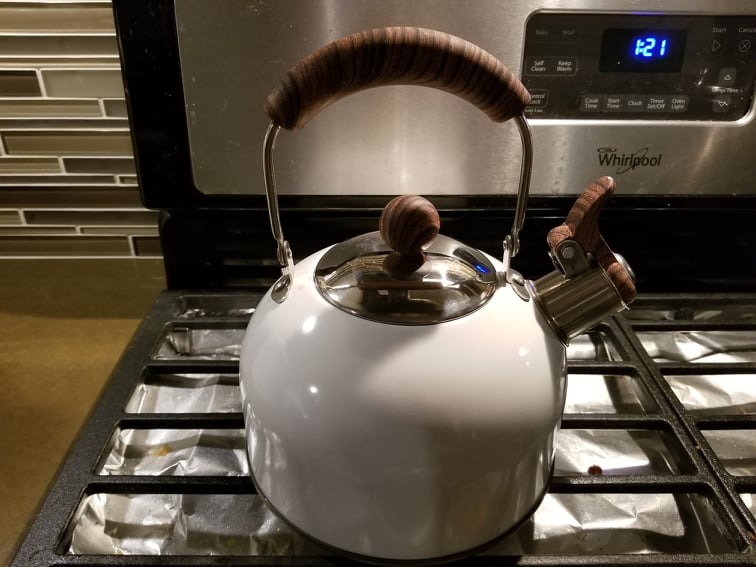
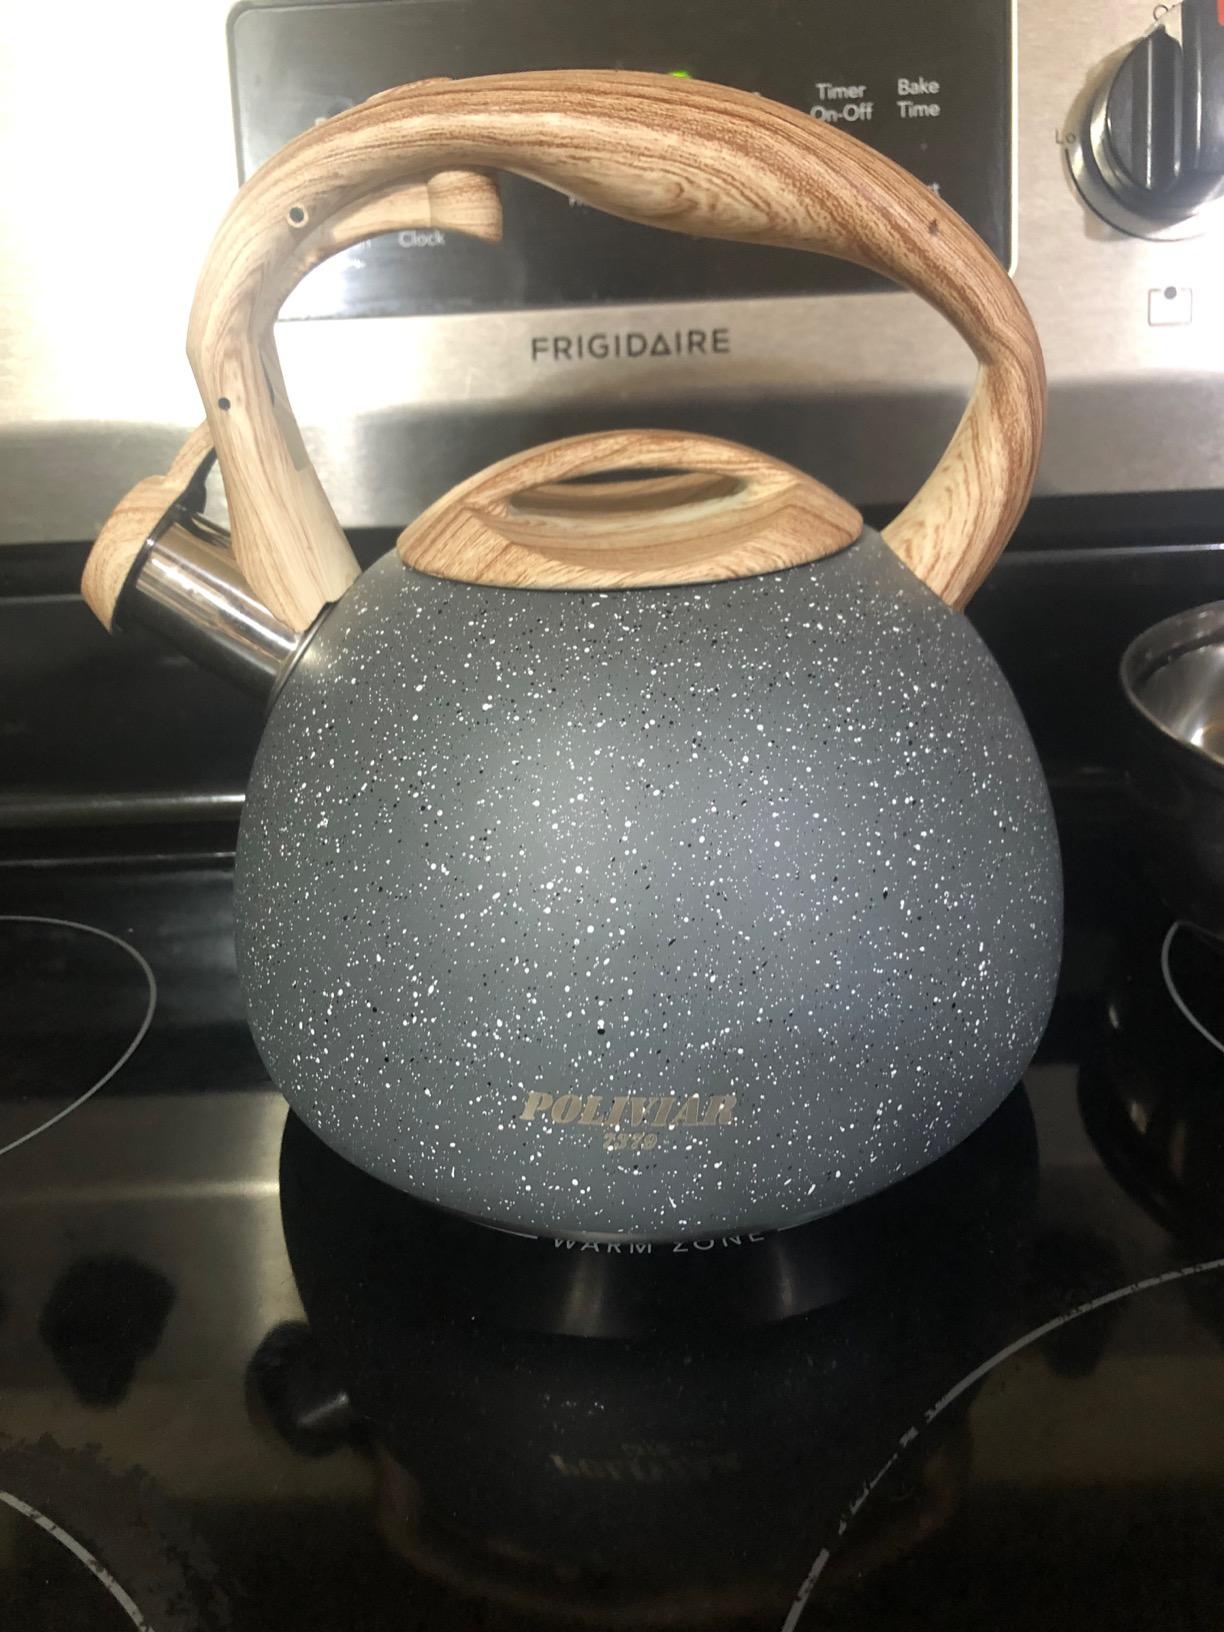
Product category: items_kettle
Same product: no